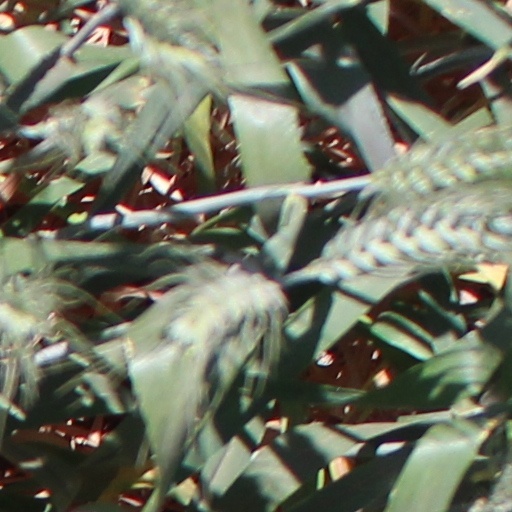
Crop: wheat